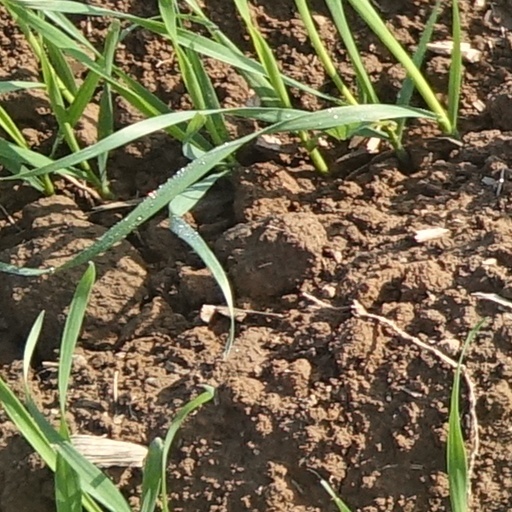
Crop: wheat